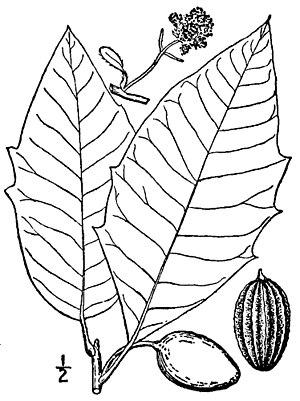
Nyssa aquatica, le Tupelo aquatique, communément appelé water tupelo aux États-Unis, cottongum, wild olive, large tupelo tupelo-gum ou water-gum est un arbre de grande taille, à la durée de vie importante, du genre Nyssa qui pousse dans les marais et les plaines inondées du sud-est des États-Unis.